Utah Utes

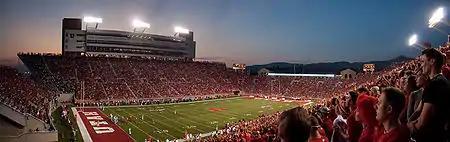
Rice-Eccles Stadium, Utah football's home venue

The University of Utah college football program began in 1892. Their current home stadium, Rice-Eccles Stadium, was built in 1998 on the site of their former home,Robert Rice Stadium. The Utes have a record of 13–4 (.765) in bowl games, which is the highest percentage in the nation for teams who have been to more than ten bowls. They have won twenty-four conference championships, including six in a row from 1928 to 1933 when they were part of the Rocky Mountain Athletic Conference.